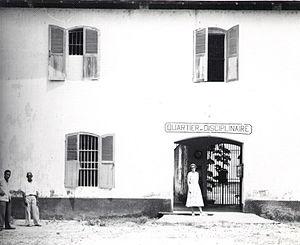
L'histoire guyanaise est complexe et en partie mal connue. Elle est d'abord amérindienne. Puis, coloniale après l'arrivée des colons européens et de leurs esclaves africains, elle s'intègre dans l'histoire de France, francophone et panafricaine et de l'Amérique du Sud, comme en témoignent encore sa pluralité linguistique et sa place dans le monde créole depuis plus d'un siècle.
Le bagne de Saint-Laurent-du-Maroni ou camp de la Transportation était un établissement pénitentiaire en Guyane, qui n'existe plus aujourd'hui. Ce bagne était la centrale du bagne de la Guyane française.